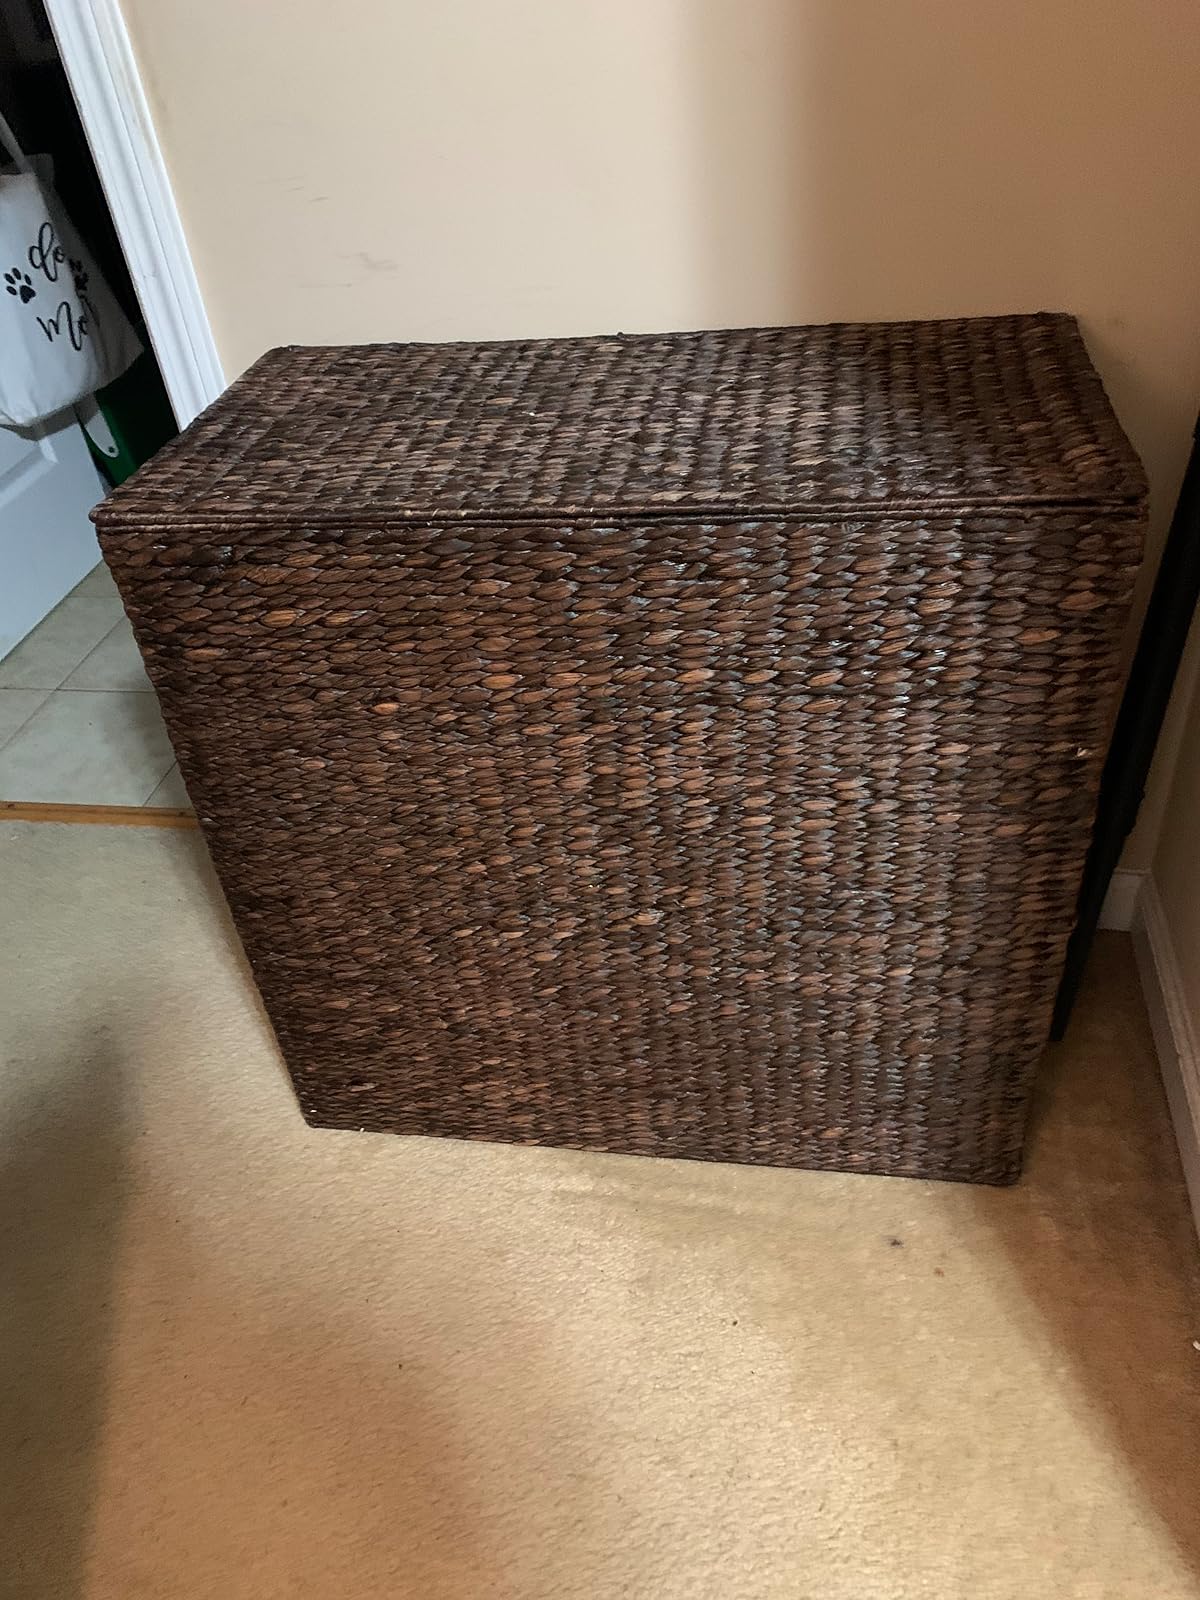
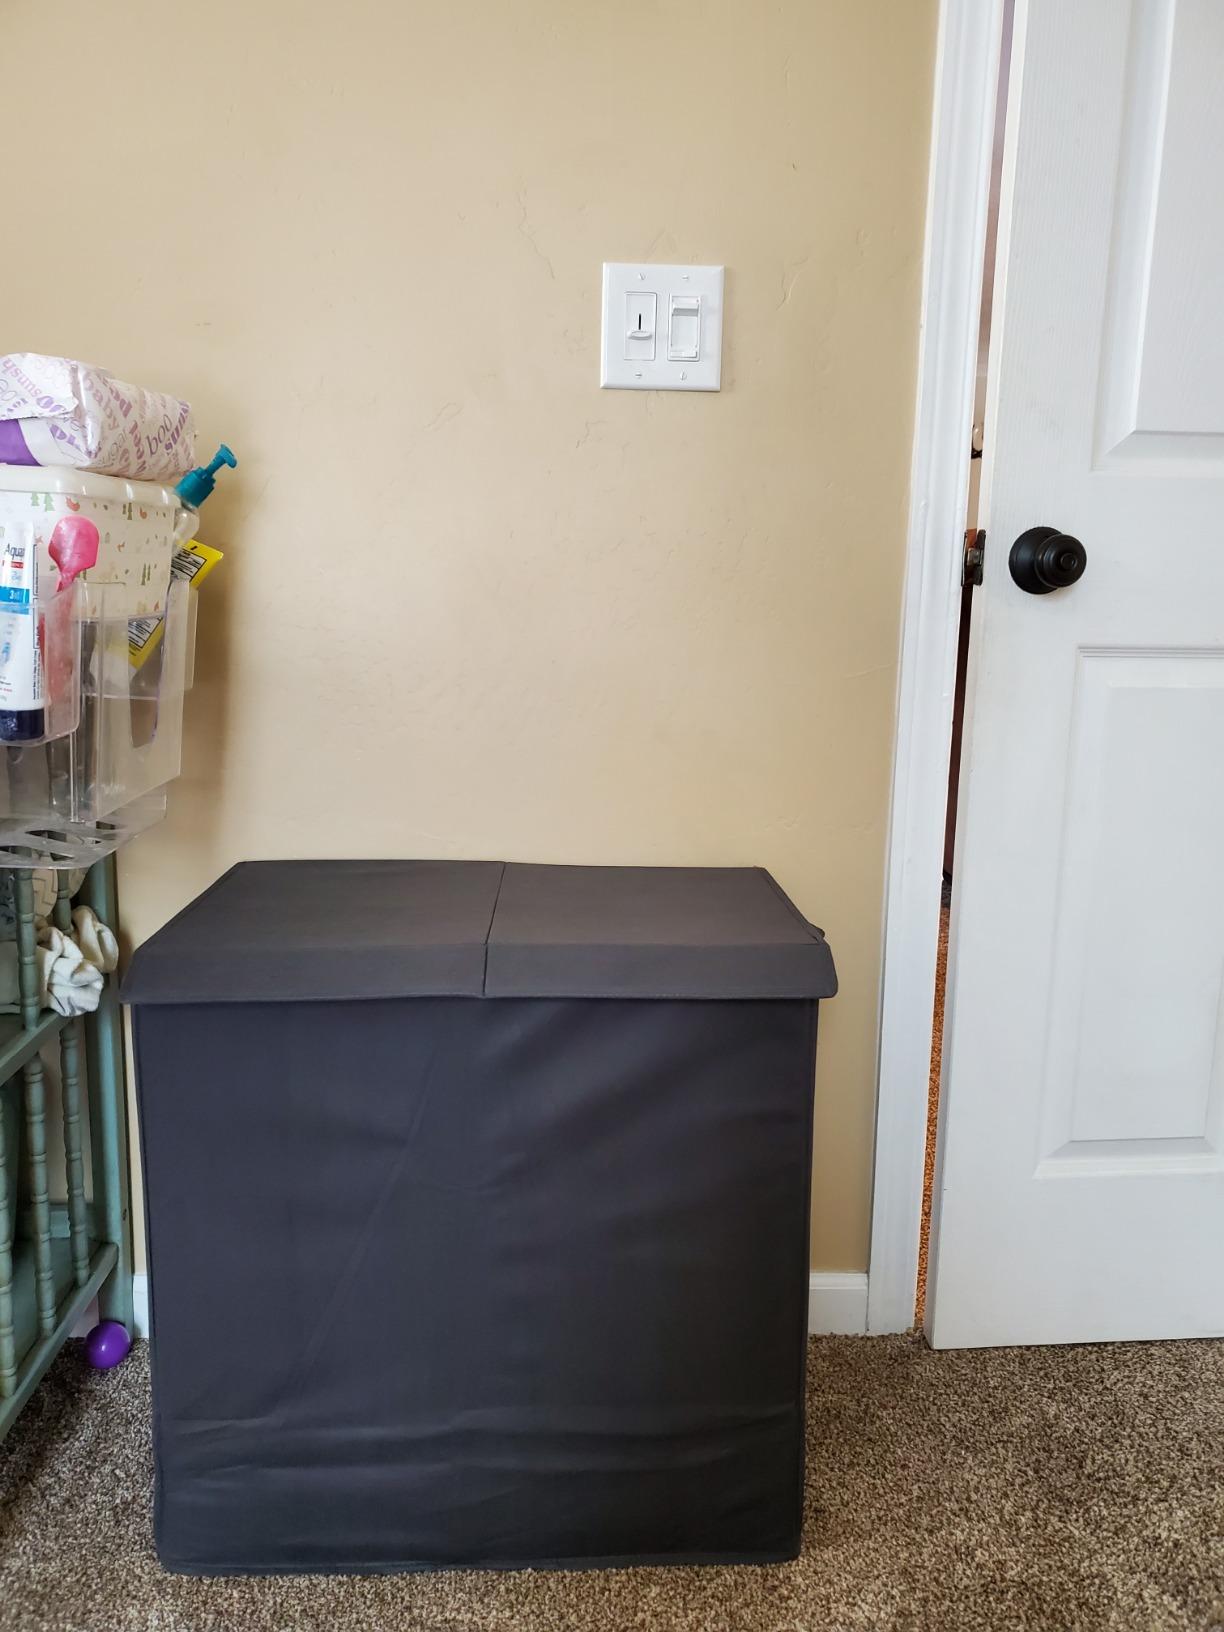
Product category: items_hamper
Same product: no